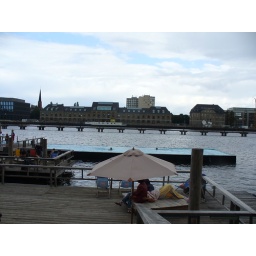
A pool in the middle of the Spree river (attached to a sand beach bar)